November 1882 geomagnetic storm

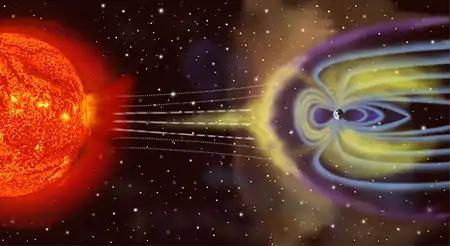
Artist's depiction of solar wind striking Earth's magnetosphere (size and distance not to scale)

The Aurora of November 17, 1882 was a geomagnetic storm and associated aurora event, widely reported in the media of the time. It occurred during an extended period of strong geomagnetic activity in solar cycle 12.